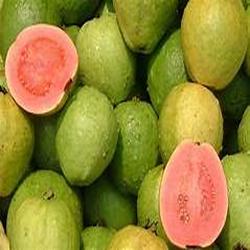
Label: Guava